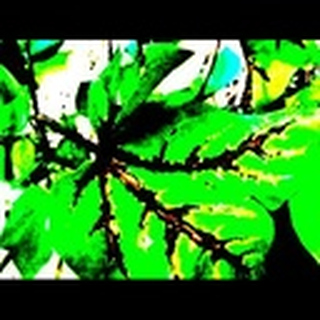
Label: cotton_bacterial_blight